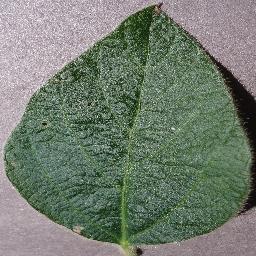
Label: Soybean___healthy